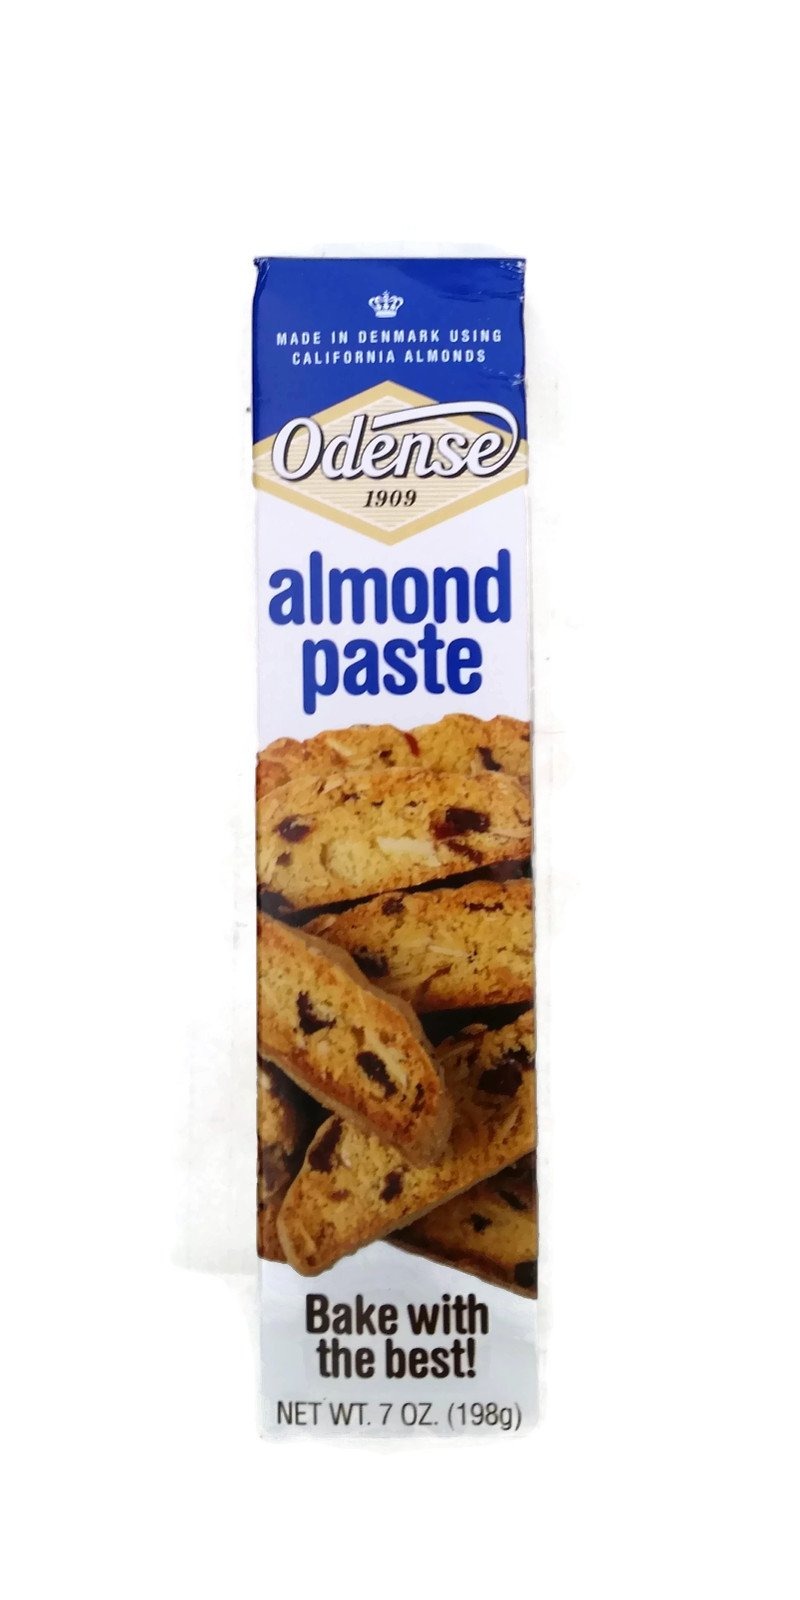
Item Name: ODENSE ALMOND PASTE, 7 OZ
Value: 28.0
Unit: Fl Oz

Price: 8.5